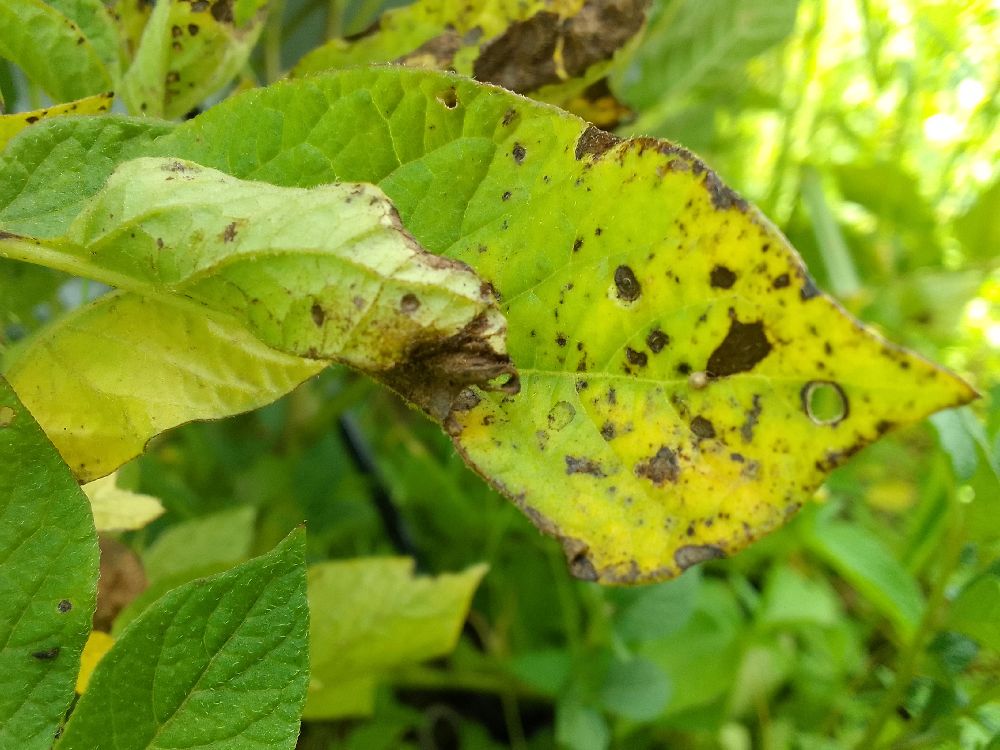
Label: Early blight